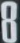
Number: 8